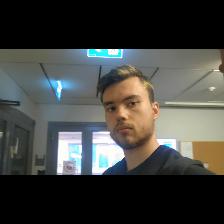
Label: Human